Doug Gansler

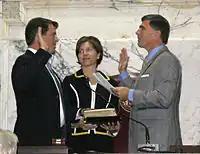
Douglas F. Gansler being sworn in as Maryland Attorney General, January 2, 2007.

Gansler was elected as Maryland Attorney General in 2006, taking the oath of office as Attorney General of Maryland on January 2, 2007. While in office, he focused on environmental protection, consumer protection, public safety, and civil rights.